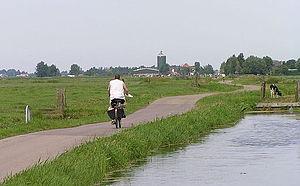
Waterland est une région naturelle des Pays-Bas, située dans la province de la Hollande-Septentrionale au nord d'Amsterdam.